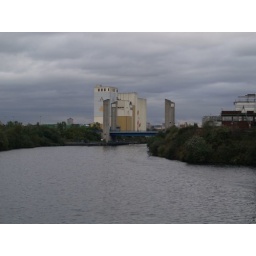
The Centenary bridge was opened in 1994 and celebrates the centenary of the ship canal.